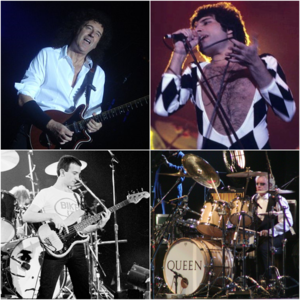
Queen [kwiːn] est un groupe de rock britannique, originaire de Londres, en Angleterre. Il est formé en 1970 par Freddie Mercury, Brian May et Roger Taylor, ces deux derniers étant issus du groupe Smile. L’année suivante, le bassiste John Deacon vient compléter la formation. Les quatre membres de Queen sont tous des auteurs-compositeurs.